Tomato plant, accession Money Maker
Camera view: bottom (45 deg); turntable rotation: 150 degrees
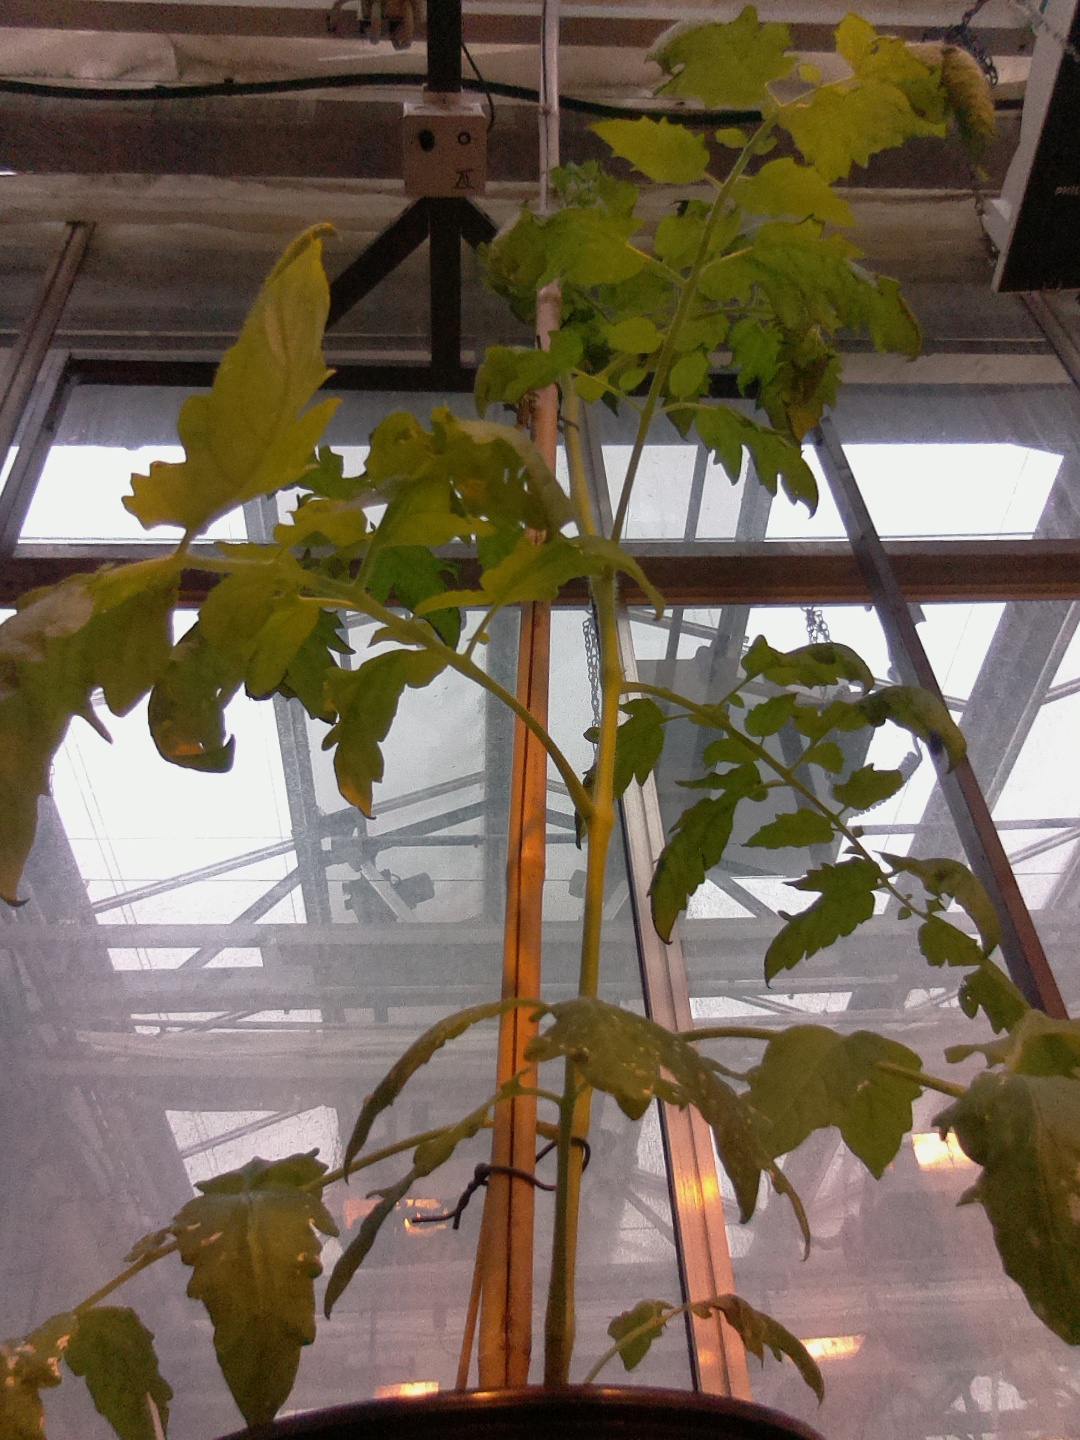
BBCH growth stage 16: 12 of true leaves visible